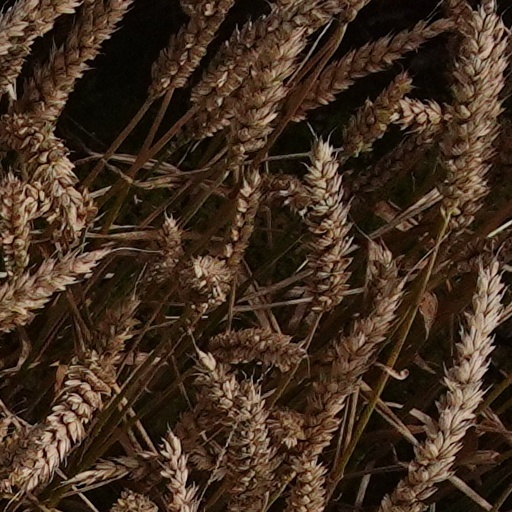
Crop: wheat